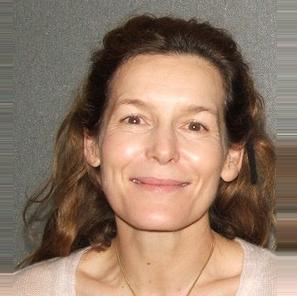
Age: 51